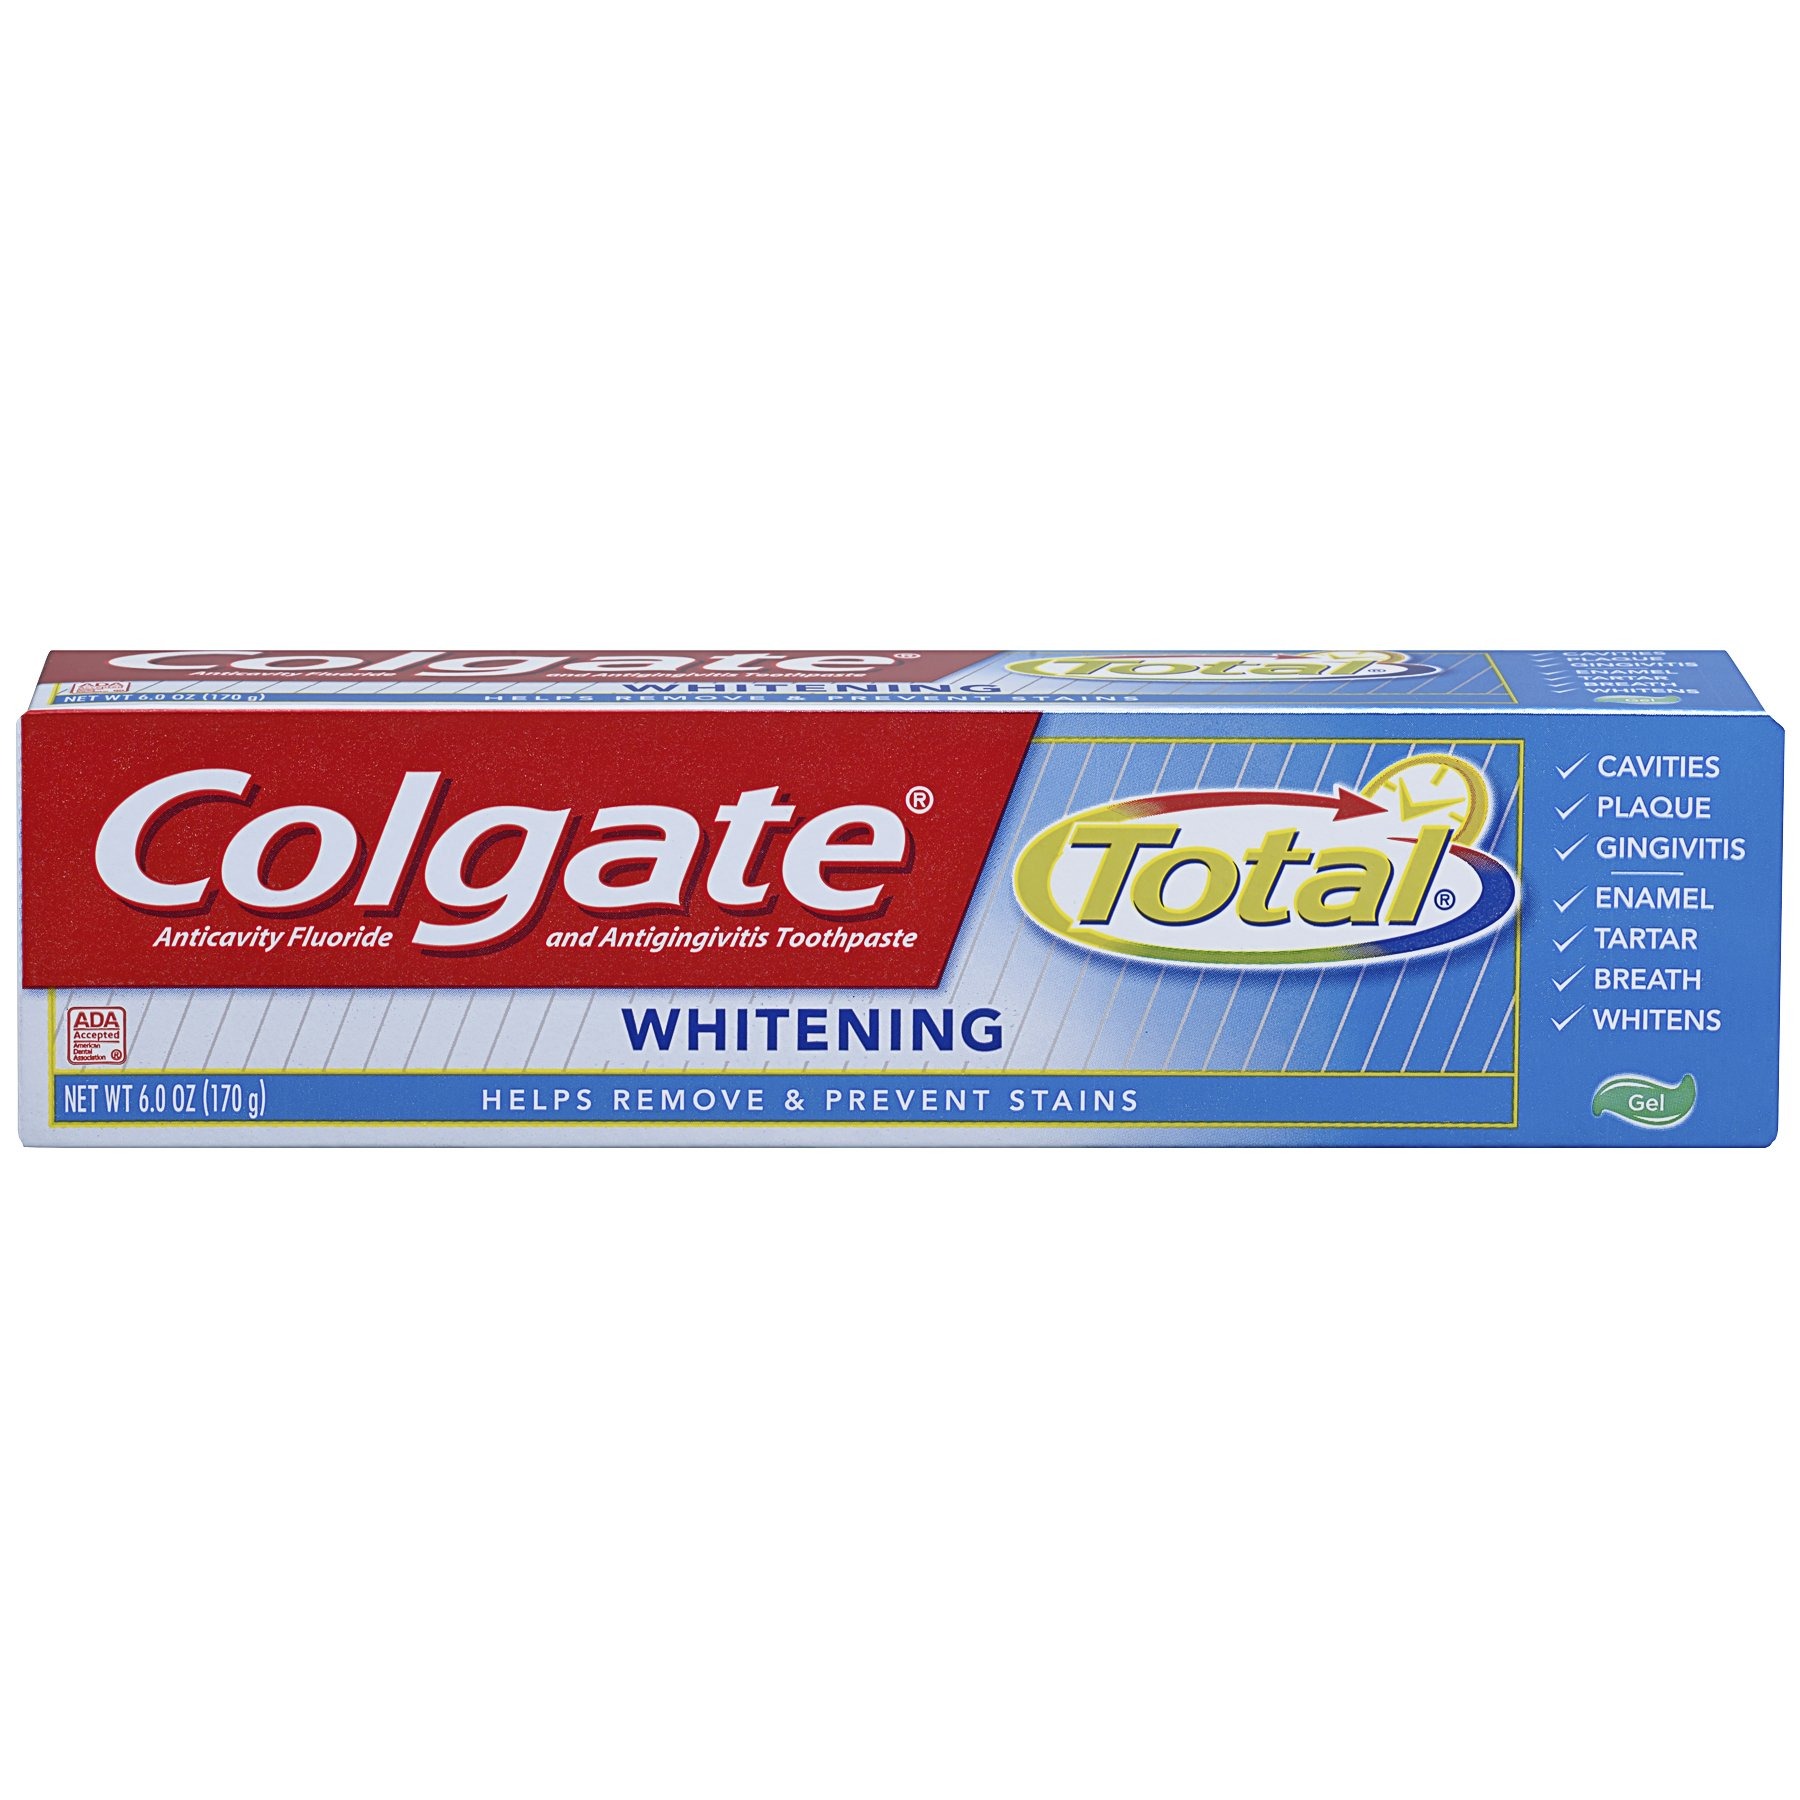
Item Name: Colgate Total Plus Whitening Toothpaste, Gel, 6 Ounce
Bullet Point: Gel - 6 oz
Value: 6.0
Unit: ounce

Price: 5.46